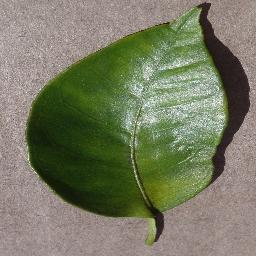
Label: Orange___Haunglongbing_(Citrus_greening)